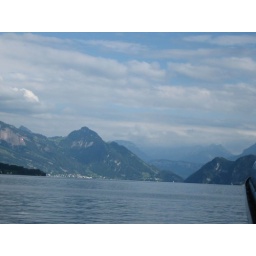
going by boat ,gondola and coming back by cog rail train and bus